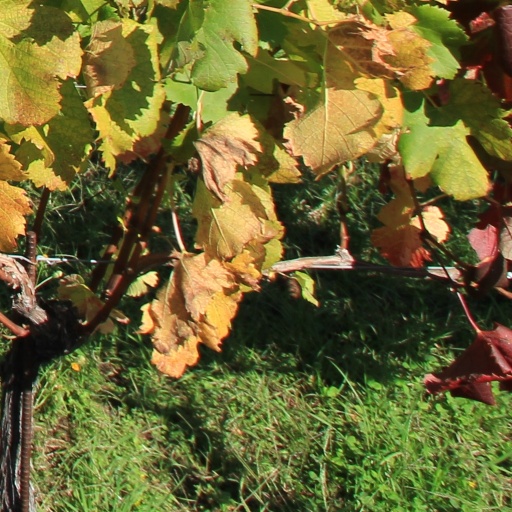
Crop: grape